Feast of Christ the King

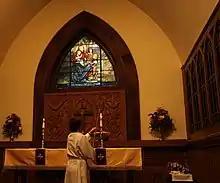
Altar cloth used for the Feast of Christ the King at an Episcopal church

In the Church of England, the Feast of Christ the King falls on "the Sunday next before Advent," when "[t]he year that begins with the hope of the coming Messiah ends with the proclamation of his universal sovereignty."